Cold blob

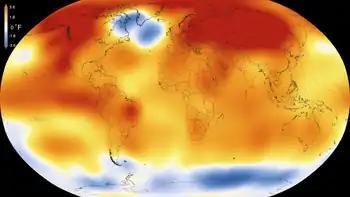
The cold blob visible on NASA's global mean temperatures for 2015, then the warmest year in NASA's temperature series – colors indicate temperature anomalies (NASA/NOAA; 20 January 2016).

The cold blob in the North Atlantic (also called the North Atlantic warming hole) is a cold temperature anomaly of ocean surface waters, affecting the Atlantic Meridional Overturning Circulation (AMOC) which is part of the thermohaline circulation, possibly related to global warming-induced melting of the Greenland ice sheet.